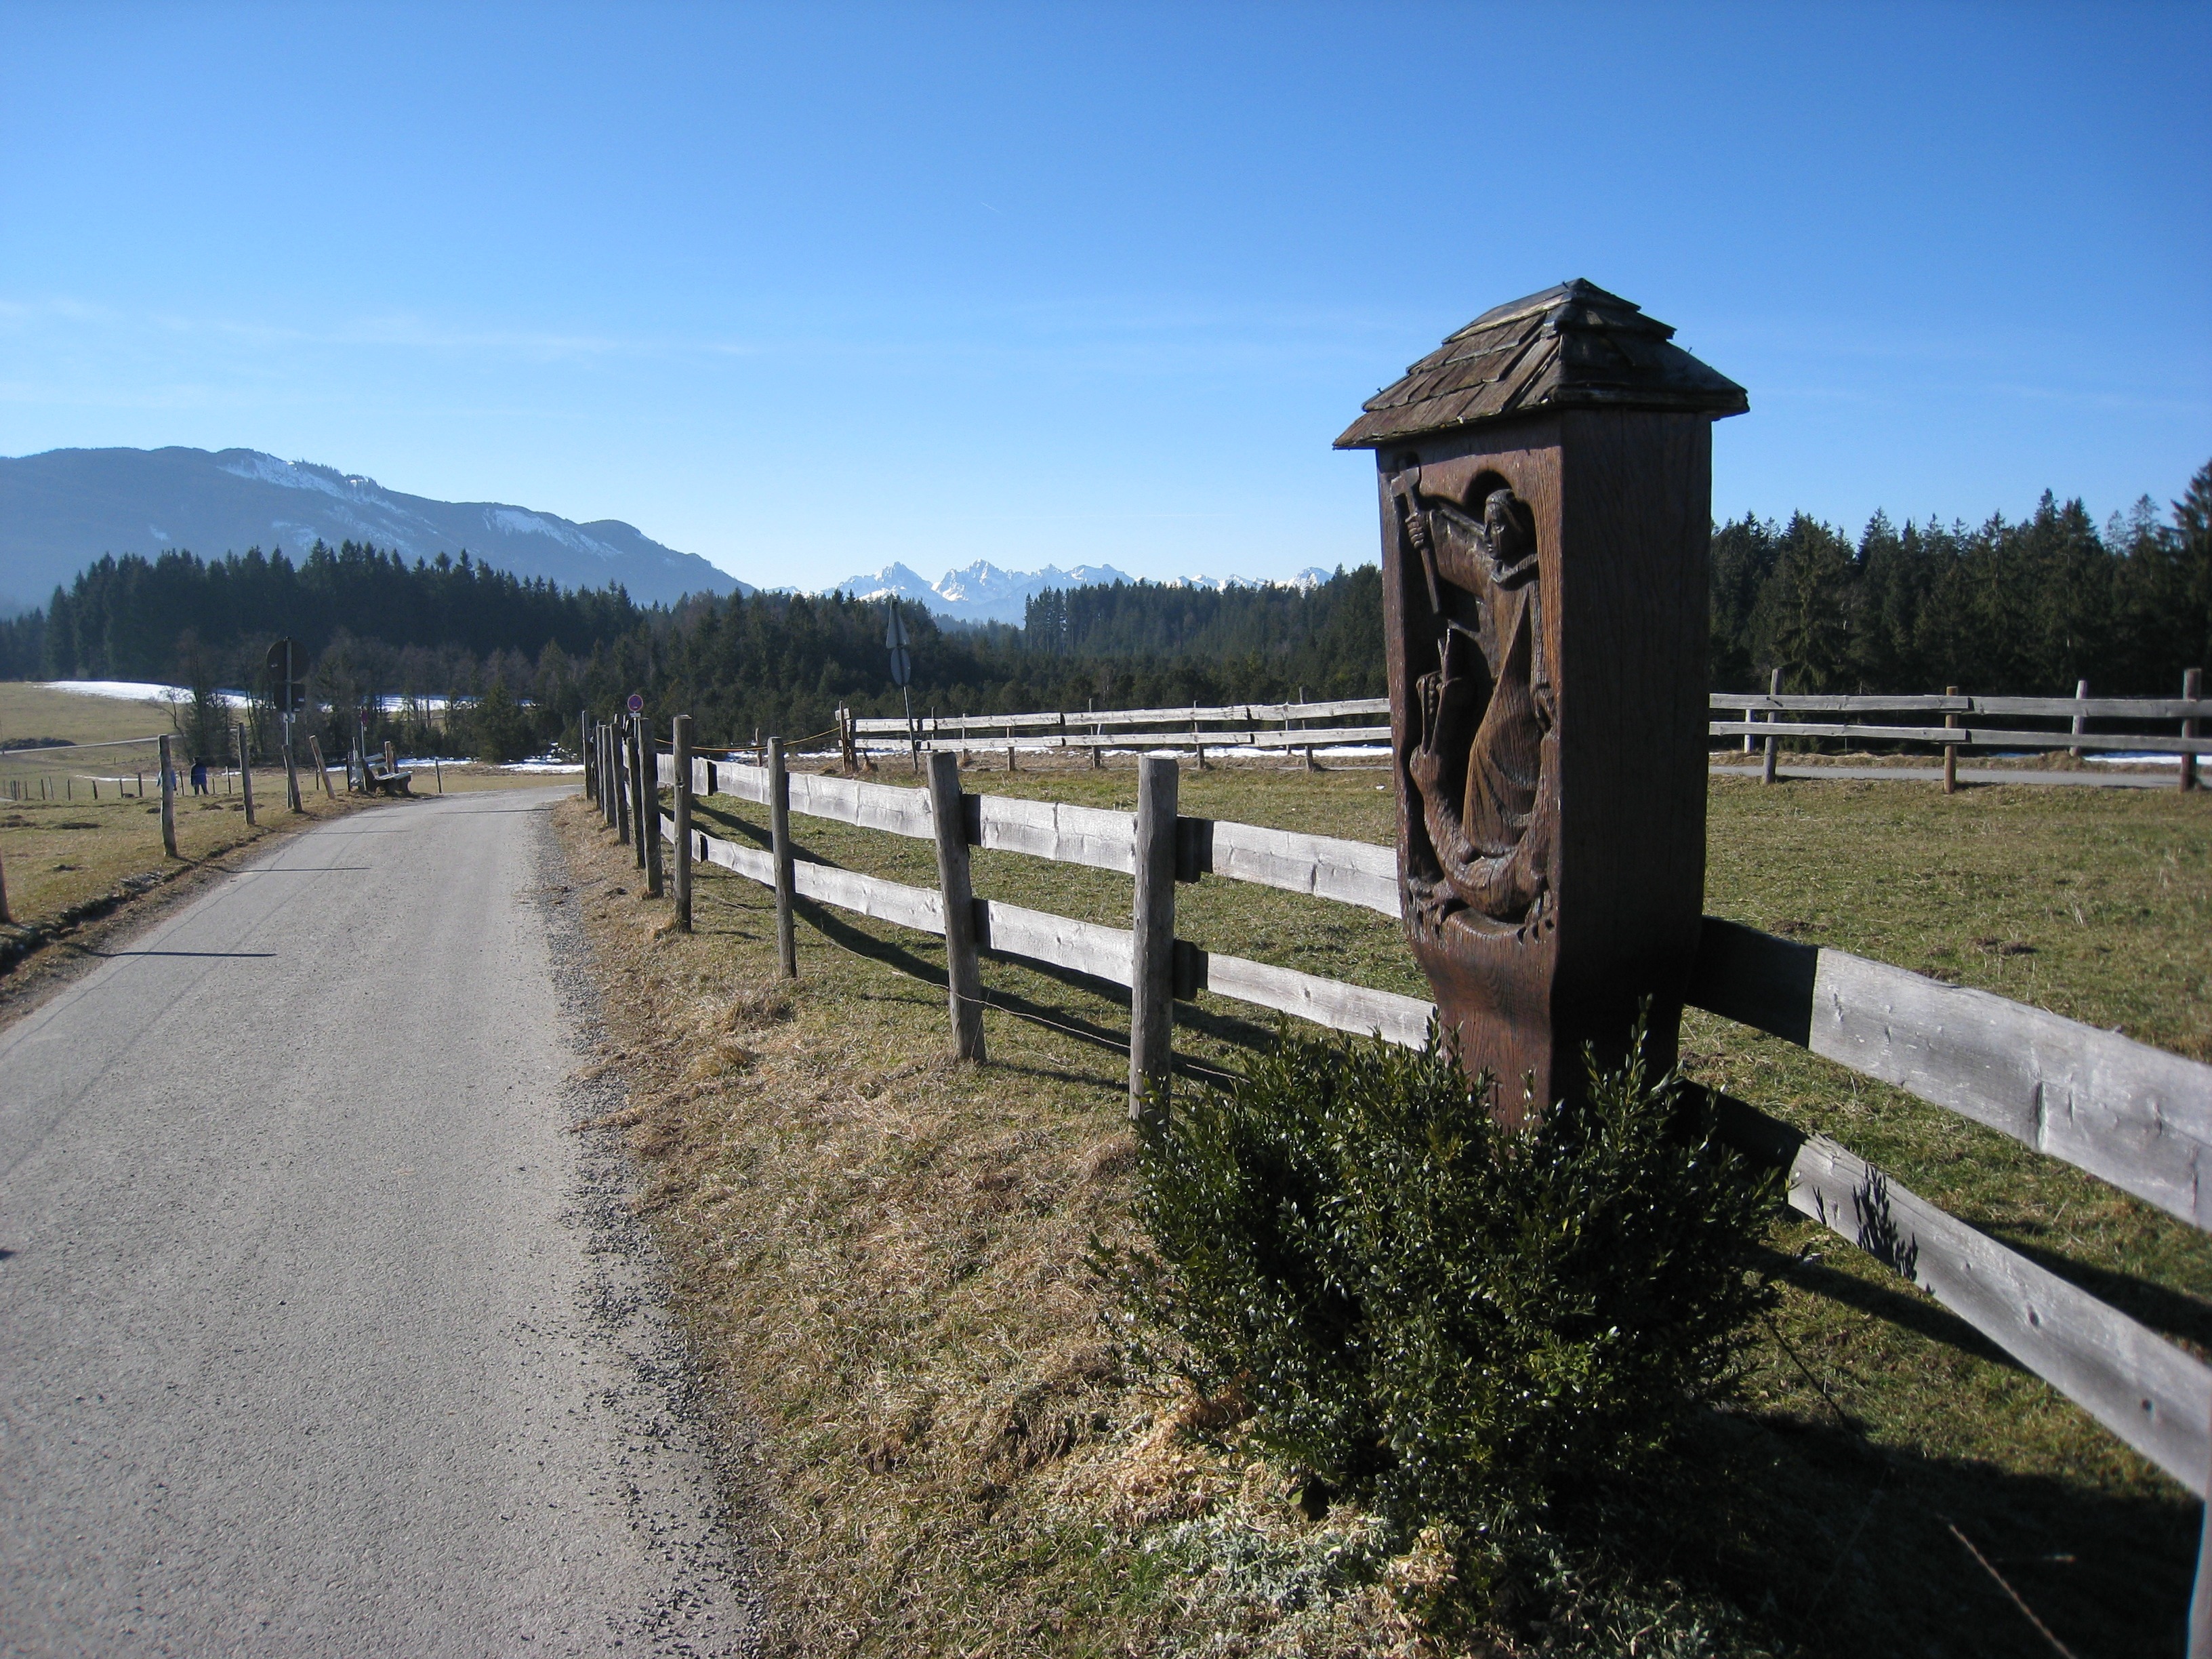
winter, fence, road, trail, asphalt, walkway, pasture, waterway, mountains, away, rural area, allgau